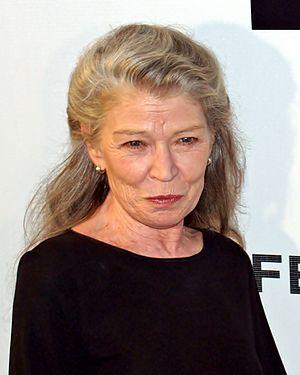
Phyllis Jeanne Somerville, née le 12 décembre 1943 à Iowa City et morte le 16 juillet 2020 à New York, est une actrice américaine de films, de télévision et de théâtre.